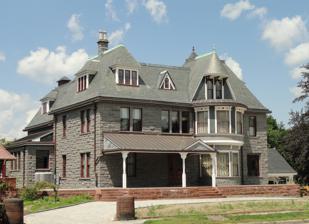
Building: Hoyt-Shedd Estate
Country: United States of America
Year built: 1878
Historic house in Massachusetts, United States United States historic place Hoyt-Shedd Estate U.S. National Register of Historic Places U.S. Historic district Contributing property Show map of Massachusetts Show map of the United States Location Lowell, Massachusetts Coordinates 42°38′35″N 71°17′28″W / 42.64306°N 71.29111°W / 42.64306; -71.29111 Built 1873 Architect Wilkins, Mr.; Stickney, Frederick Architectural style Stick/Eastlake, Queen Anne Part of Andover Street Historic District ( ID00000568 ) NRHP reference No. 84002697 Significant dates Added to NRHP May 17, 1984 Designated CP June 2, 2000 The Hoyt-Shedd Estate is a historic residential estate at 386-396 Andover Street and 569-579 East Merrimack Street in Lowell, Massachusetts . The houses at 386 and 396 Andover Street are large Stick style mansions, built about the same time (c. 1873) and designed by the same architect. They were built for the friends and business partners E. W. Hoyt and F. B. Shedd. Together they made a fortune selling perfume and related products. The estate was listed on the National Register of Historic Places on May 17, 1984, and was included in the Andover Street Historic District on June 2, 2000. Carriage House See also National Register of Historic Places listings in Lowell, Massachusetts References